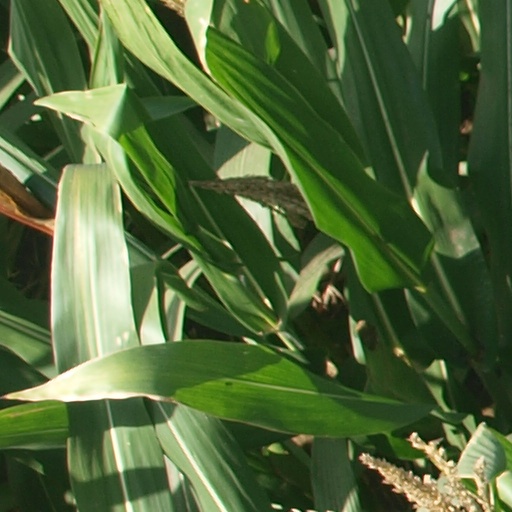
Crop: maize; corn